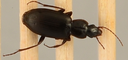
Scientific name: Calathus advena
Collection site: Niwot Ridge Mountain Research Station Site (NIWO), plot NIWO_007